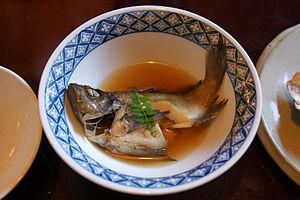
Nimono désigne un type de cuisson mijotée et, par extension, les plats qui sont réalisés en utilisant ce moyen de cuisson dans la cuisine japonaise. Un nimono est généralement constitué d'ingrédients mijotés dans un bouillon shiru aromatisé avec du saké, de la sauce soja et d'un peu d'édulcorant.
Sebastes est un genre de poissons de l'ordre des Scorpaeniformes surnommé perche de mer.